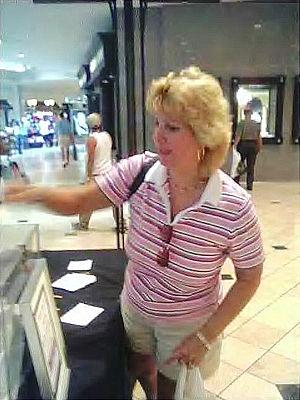
Le shopping est l'acte d’effectuer un achat de biens ou de services chez un détaillant.